Book of Roads and Kingdoms

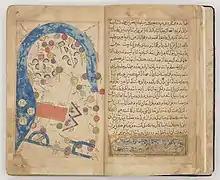
Map of Arabia from the "Kitab al-Masalik wa'l-Mamalik" by al-Istakhri (copy dated to CE)

The Book of Roads and Kingdoms ("Kitāb al-Masālik waʿl-Mamālik") is a group of Islamic manuscripts composed from the Middle Ages to the early modern period. They emerged from the administrative tradition of listing pilgrim and post stages. Their text covers the cities, roads, topography, and peoples of the Muslim world, interspersed with personal anecdotes. A theoretical explanation of the "Inhabited Quarter" of the world, comparable to the ecumene, frames the world with classical concepts like the seven climes.